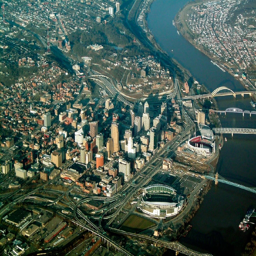
a city sure has changed over the years , and these photos of the past illustrate how drastic those alterations have been .